Gergovie Monument

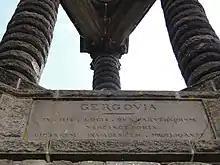
Latin plate above the crypt door

The 26-meter-high monument is made of . It is composed of a support base with 3 columns topped by Corinthian capitals and a Gaulish helmet in whimsical form. The base houses a crypt with a cenotaph of Vercingetorix. Three plates adorn the building.